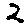
Label: 2